Reflectance

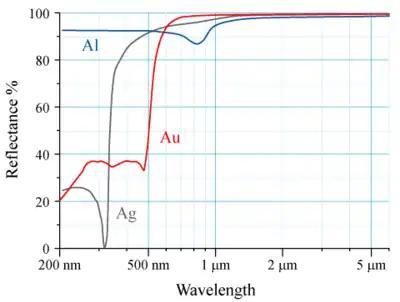
Spectral reflectance curves for aluminium (Al), silver (Ag), and gold (Au) metal mirrors at normal incidence

The reflectance of the surface of a material is its effectiveness in reflecting radiant energy. It is the fraction of incident electromagnetic power that is reflected at the boundary. Reflectance is a component of the response of the electronic structure of the material to the electromagnetic field of light, and is in general a function of the frequency, or wavelength, of the light, its polarization, and the angle of incidence. The dependence of reflectance on the wavelength is called a "reflectance spectrum" or "spectral reflectance curve".